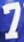
Number: 7